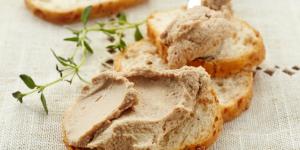
pate de pollo con thermomix